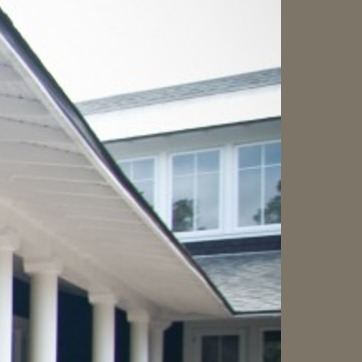
Material: glass